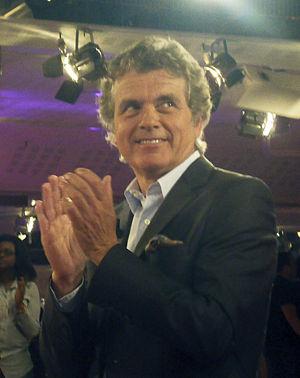
Claude Serillion
Claude Sérillon, né le 20 octobre 1950 à Nantes, est un journaliste français.